Flaming Youth (film)

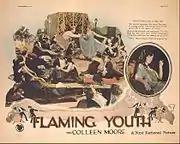
Lobby card

Prior to "Flaming Youth", several films used the flapper cultural phenomenon as subject matter, such as "The Flapper" (1920) starring Olive Thomas, but the financial success of "Flaming Youth" made it the movie credited with launching a cycle of movies about flappers and helping Colleen Moore be seen as the originator of the screen flapper.